Penguin (restaurant)

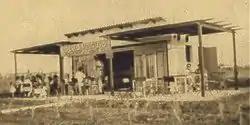

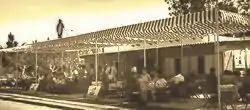

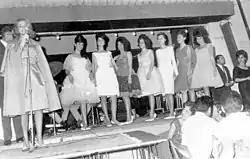

Penguin (Hebrew: פינגווין; German: Pinguin) was the oldest restaurant in Nahariya and one of Israel's oldest surviving restaurants. It was located on the Ga'aton Boulevard, opposite the Ga'aton River. The cuisine was Israeli with German influences. Its signature dish was the chicken schnitzel. The restaurant was continuously family owned and operated.